British Academy Television Award for Best Supporting Actress

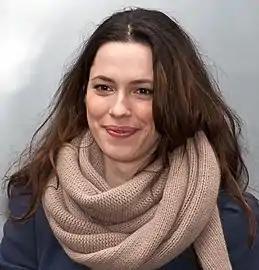
Rebecca Hall, the first recipient of this award for "Red Riding" (2010)

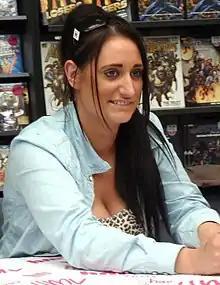
Lauren Socha 2011.jpg

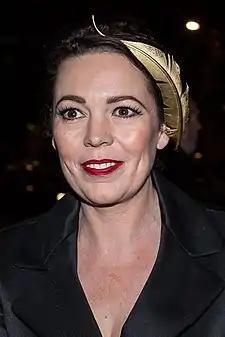
Olivia Colman at Moet BIFA 2014.jpg

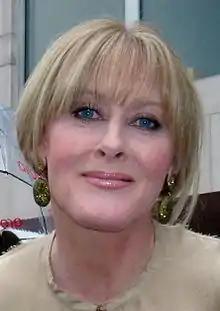
Sarah Lancashire 2013.jpg

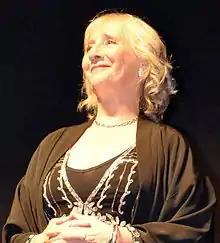
File:Gemma Jones cropped.jpg

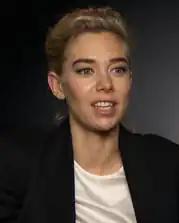
Vanessa Kirby won for her portrayal of Princess Margaret "The Crown" in 2018.

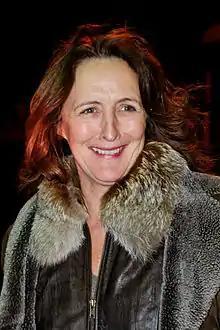
Fiona Shaw won playing Carolyn Martens in "Killing Eve" (2019).

The following people have been nominated for the British Academy Television Award for Best Supporting Actress multiple times: